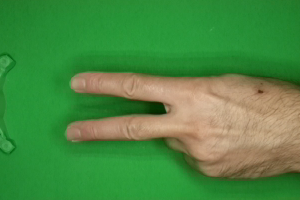
Label: scissors